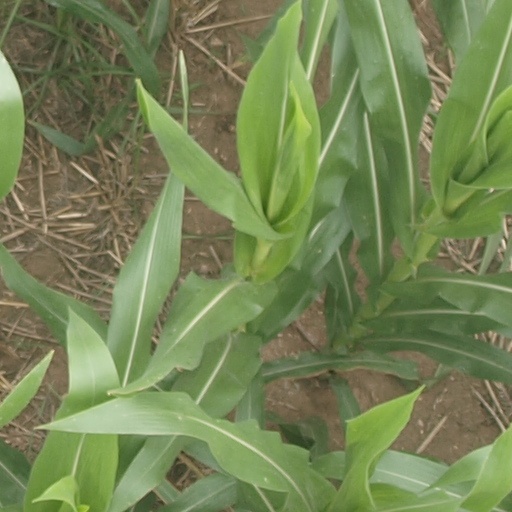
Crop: maize; corn